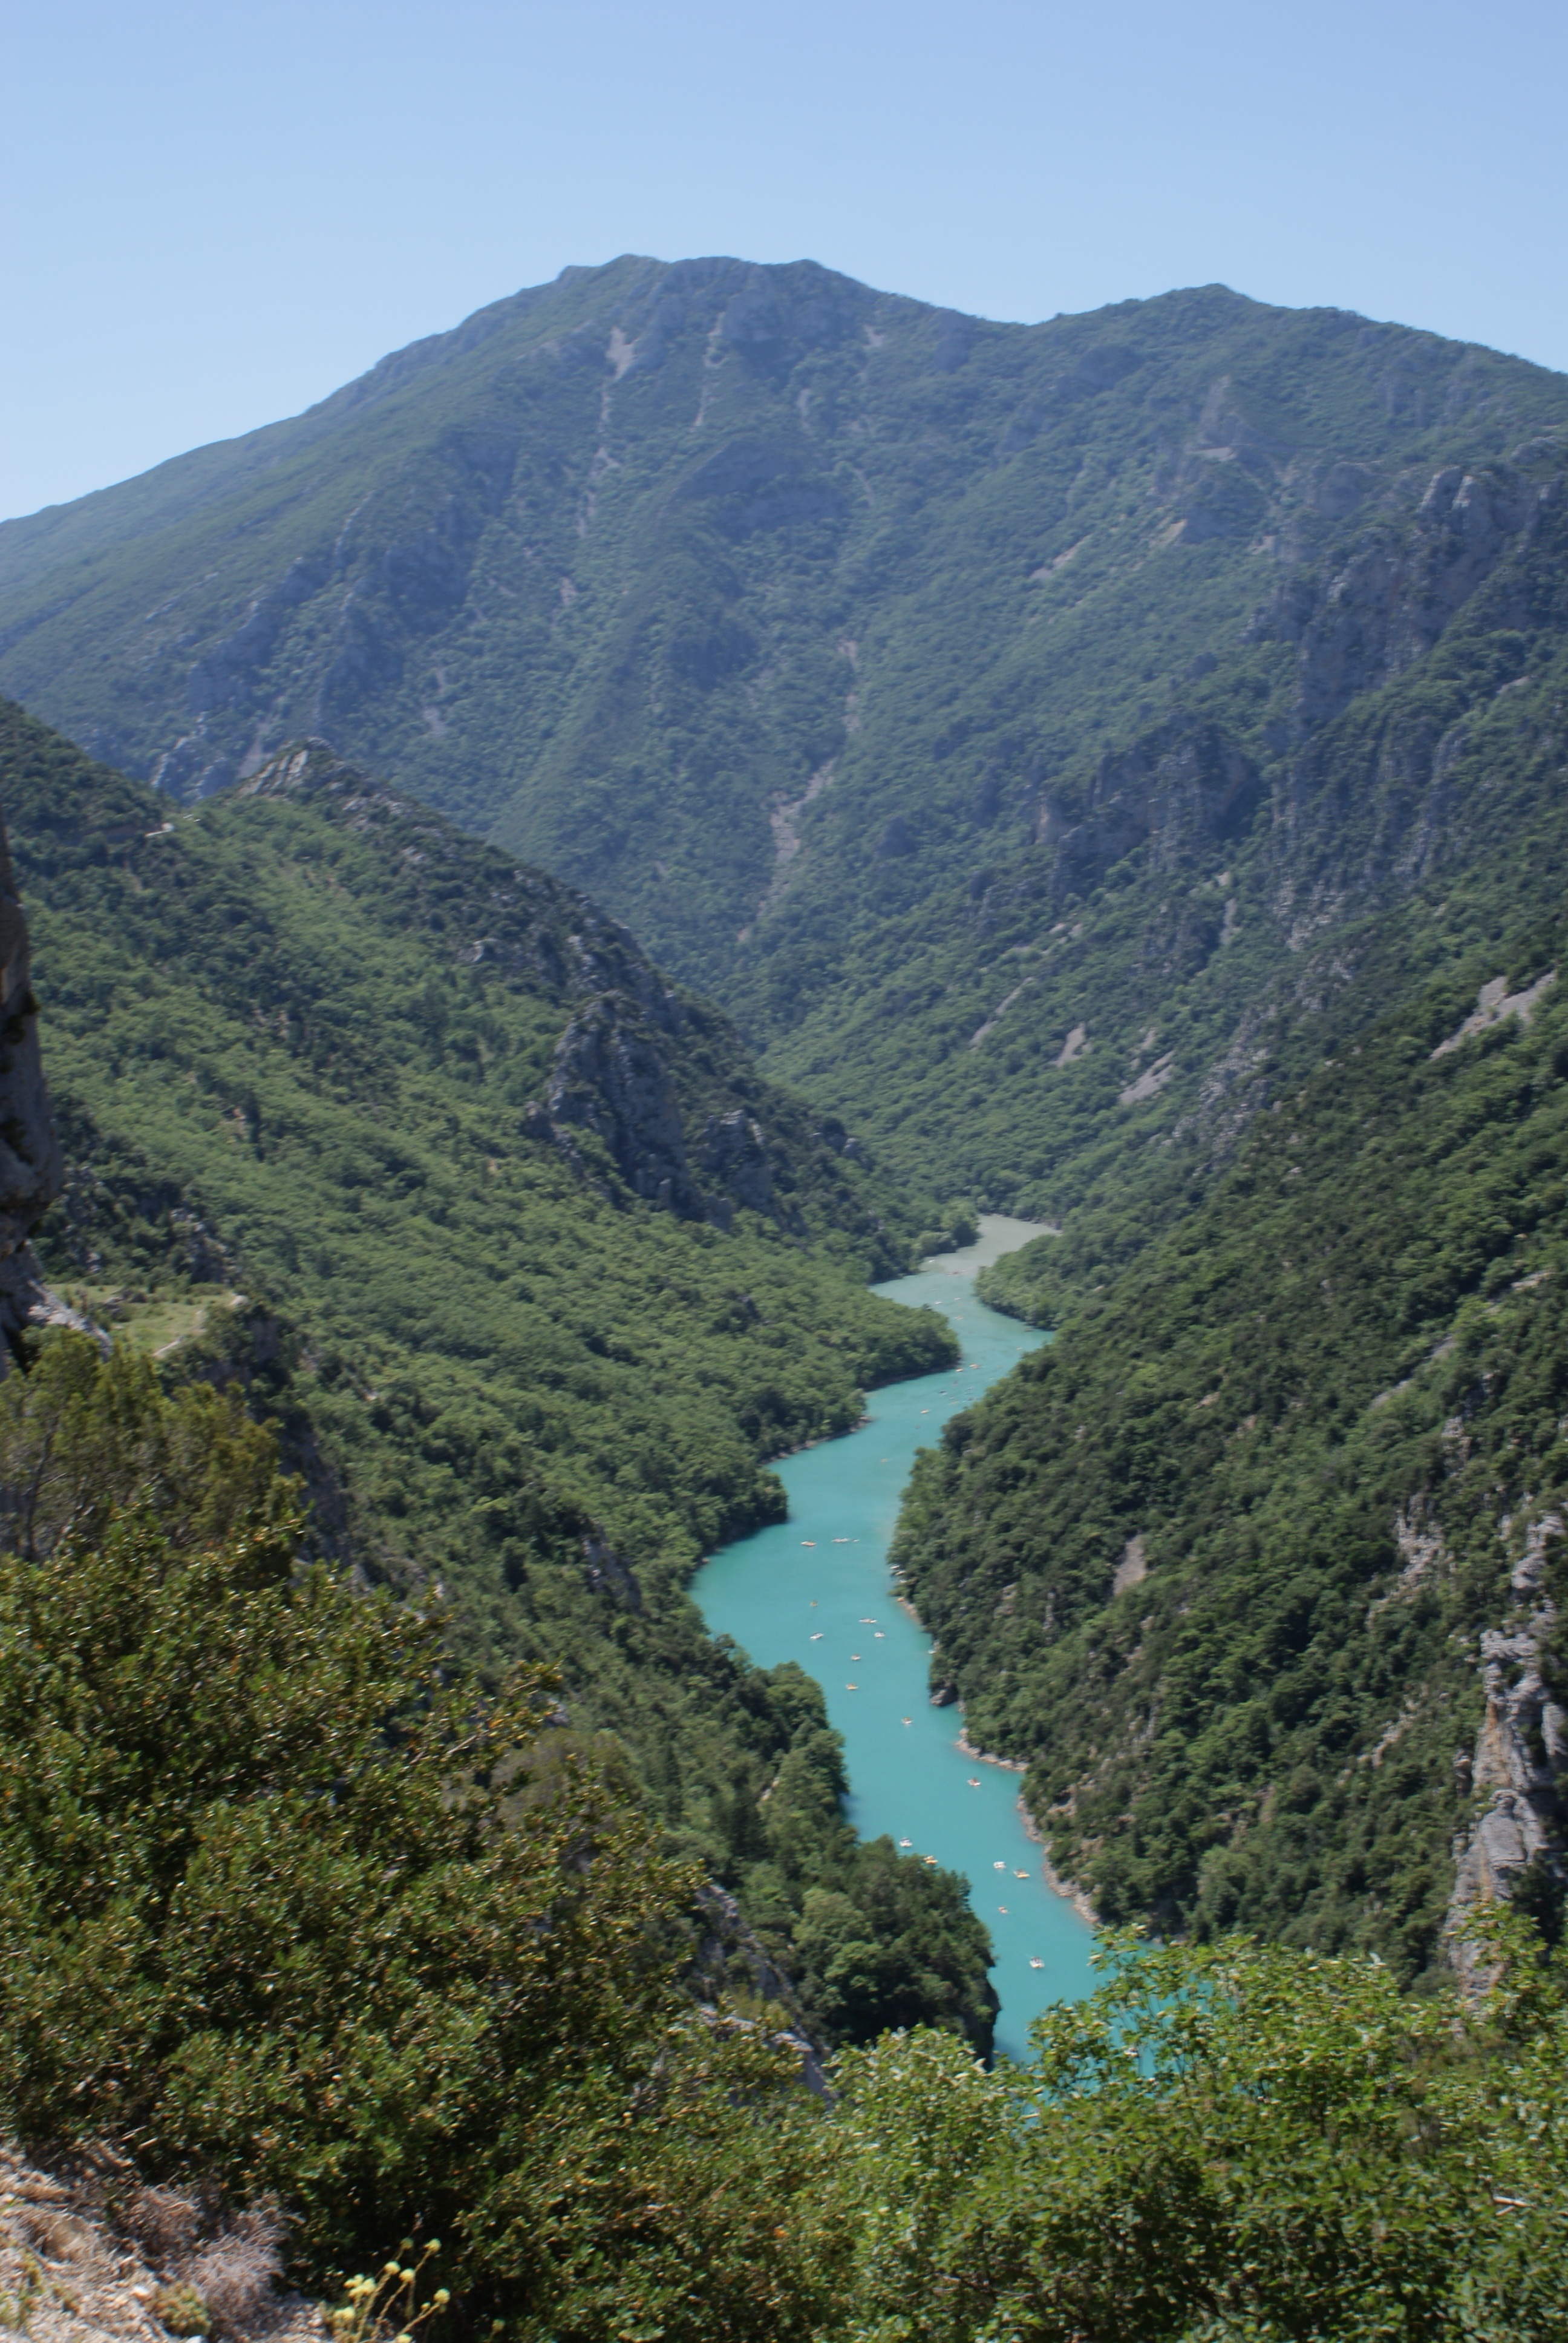
landscape, water, nature, walking, mountain, trail, hill, lake, adventure, river, valley, mountain range, summer, cliff, france, green, ride, fjord, reservoir, highland, ridge, mountain road, ravine, plateau, provence, fell, gorges, loch, ecosystem, verdon, landform, south of france, tarn, mountain pass, hill station, gorges du verdon, geographical feature, mountainous landforms